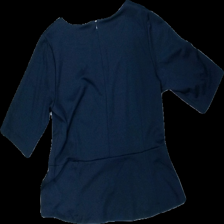
View: back
Type: Top
Category: Ladies
Brand: Not in the list
Brand text on label: jyothi
Colors: Blue
Material: 100% polyester
Cut: Regular, C-collar
Size: L
Season: All
Price range: 50-100
Recommended usage: Reuse